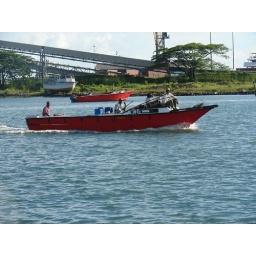
A wooden fishing boat common in fiji and mass produced, often overloaded and unsea worthy.